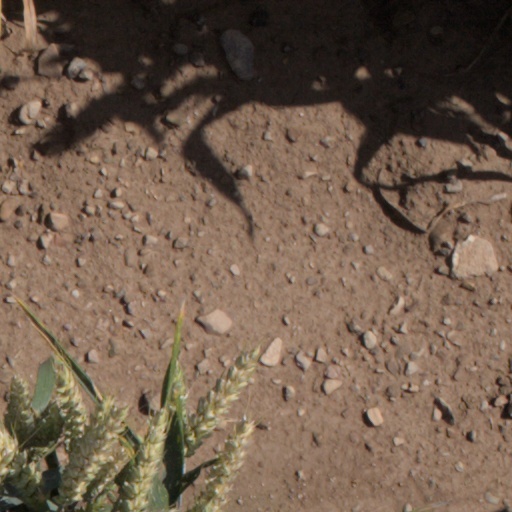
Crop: wheat